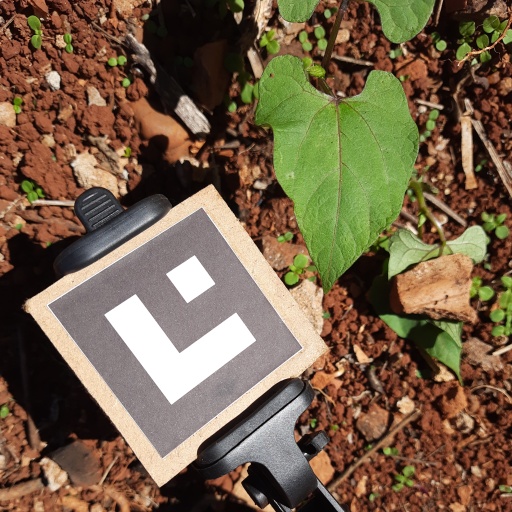
Observations: wavy surface, no eating holes, under sunlight